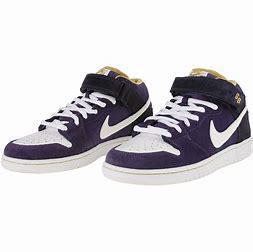
Brand: Nike
Model: Dunk Mid Pro SB